Trepat

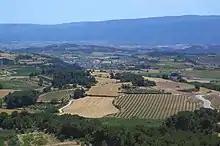
The Conca de Barberà DO is one of the main wine regions in Spain that grows Trepat.

In Catalonia, Trepat is mainly found in the blended "rosé" wines of Conca de Barberà and Costers del Segre where it is often blended with other varieties. In Conca de Barberà these varieties are permitted to be Grenache, Pinot noir, Tempranillo and Cabernet Sauvignon while in Costers del Segre Trepat is blended with Carignan, Merlot, Mourvedre, Cabernet Sauvignon, Grenache and Tempranillo.